West Point Widow

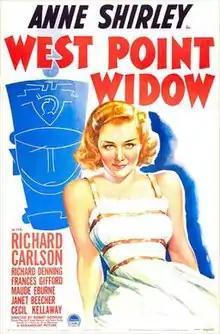
Theatrical film poster

West Point Widow is a 1941 American comedy film directed by Robert Siodmak and starring Anne Shirley, Richard Carlson and Richard Denning. It was produced and distributed by Paramount Pictures.